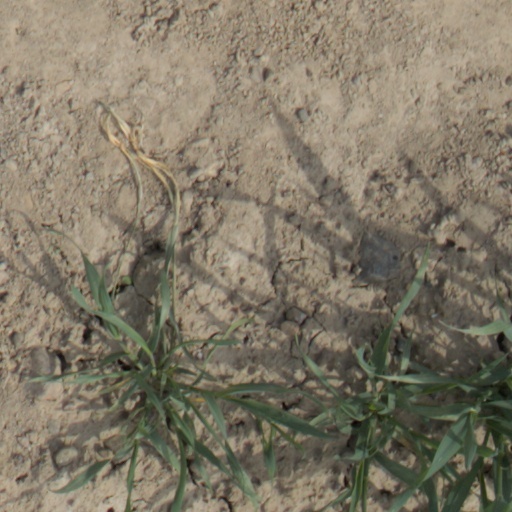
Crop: wheat